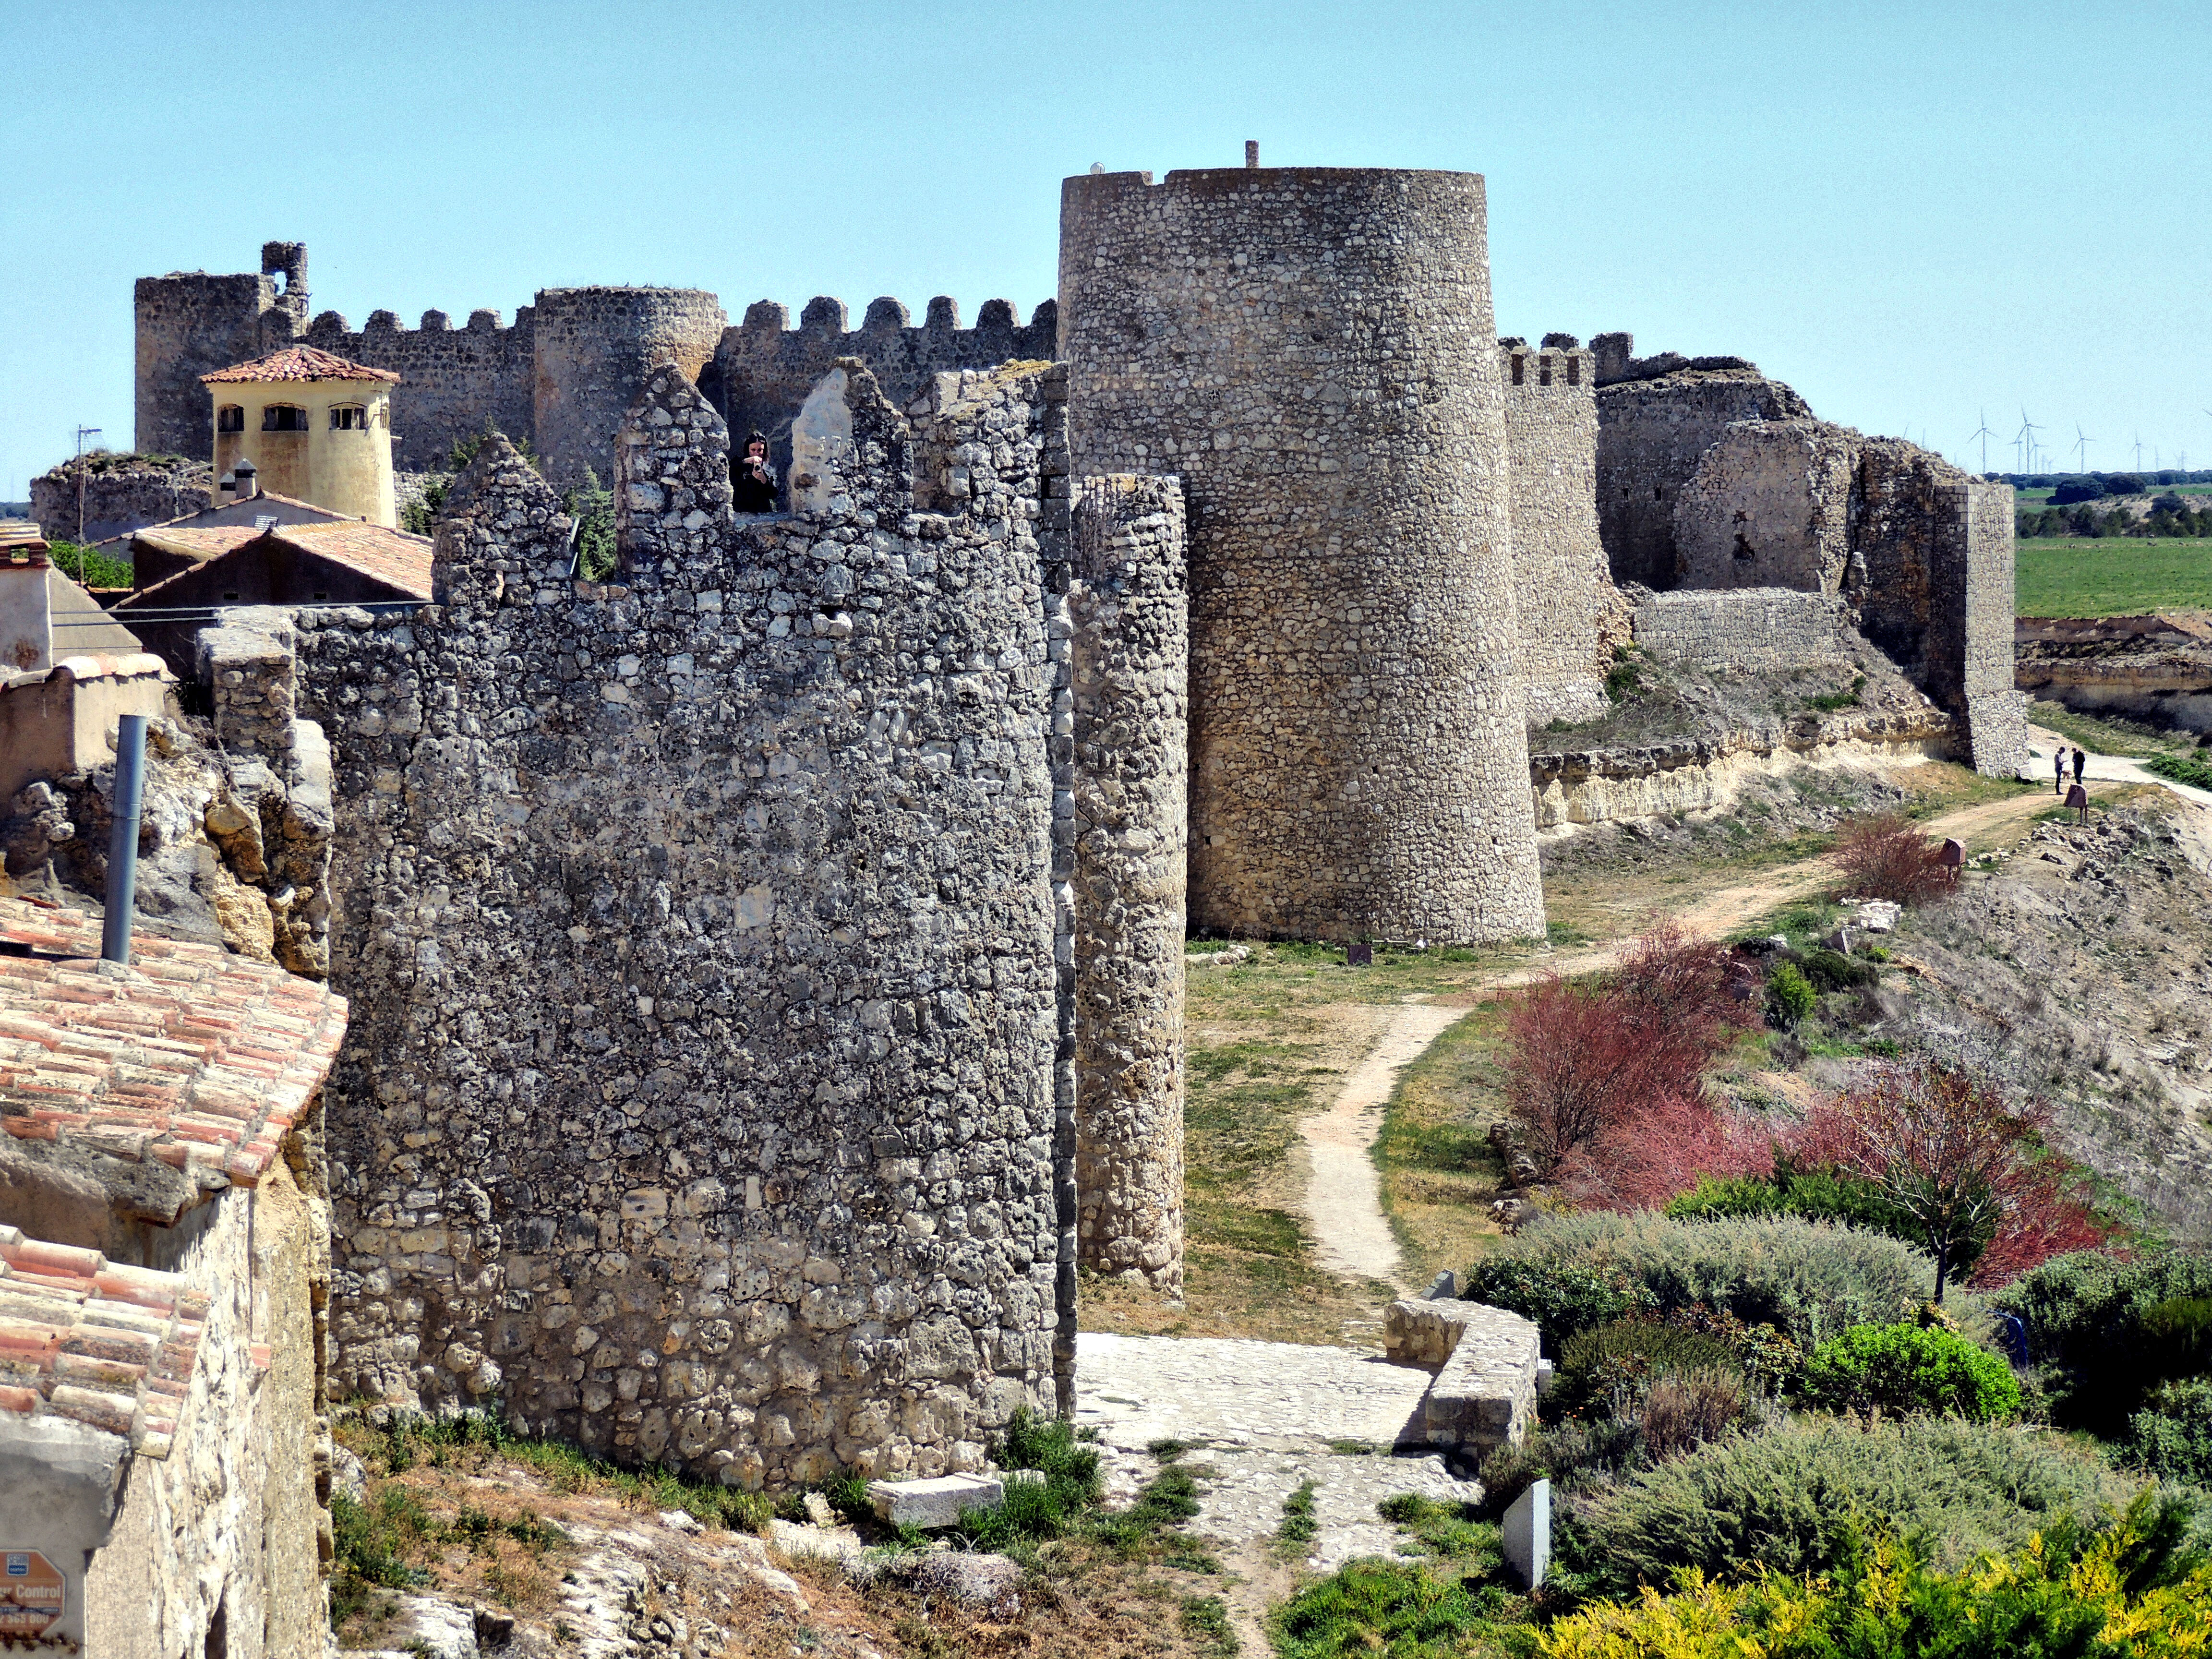
building, chateau, wall, village, castle, landmark, fortification, tourism, cool image, ruins, monastery, history, estate, i, middle ages, archaeological site, unesco world heritage site, historic site, ancient history